Idalion Temple inscriptions

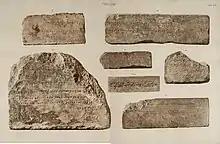
The Idalion Temple inscriptions in the Corpus Inscriptionum Semiticarum (CIS I 89-94)

The Idalion Temple inscriptions are six Phoenician inscriptions found by Robert Hamilton Lang in his excavations at the Temple of Idalium (modern Dali, Cyprus) in 1869, whose work there had been inspired by the discovery of the Idalion Tablet in 1850. The most famous of these inscriptions is known as the Idalion bilingual. The Phoenician inscriptions are known as KAI 38-40 and CIS I 89-94.